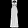
Label: Dress